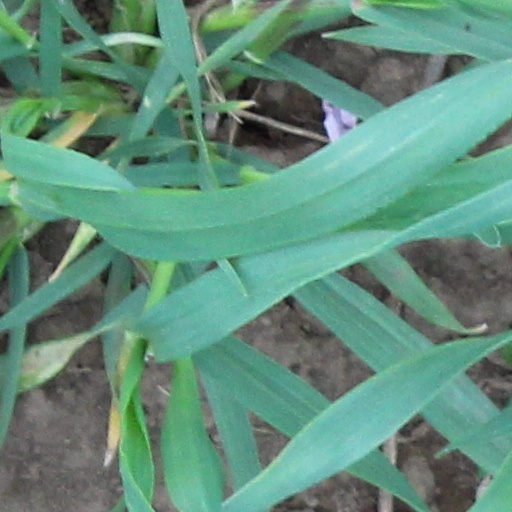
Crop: wheat